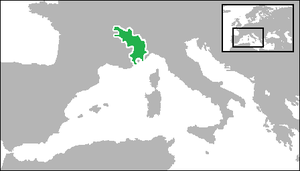
Hertugdømmet Savoyen
Hertugdømmet Savoie i 1600
Duché de Savoies geografiske placering
Hertugdømmet Savoyen var tidligere et uafhængigt hertugdømme, som var det centrale element i de Savoyardiske stater. Hertugdømmet blev til Kongedømmet Sardinien 1713, og delt mellem Frankrig og Italien i 1860.